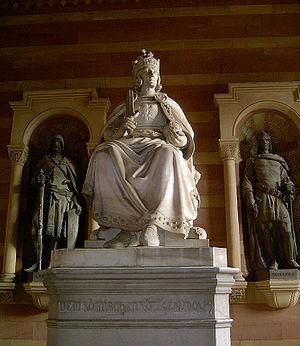
Mulhouse est une ville française, métropole du département du Haut-Rhin, située en région Grand Est. Héritière de la République de Mulhouse, elle fait partie de la région culturelle et historique d'Alsace.